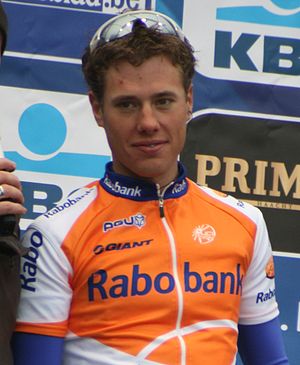
Sebastian Langeveld
Sebastian Langeveld er en hollandsk professionel cykelrytter, som cykler for det det professionelle cykelhold EF Education First-Drapac. Han anses for at være en kommende brostens-aspirant. Han markeredee sig kraftigt i Flandern Rundt 2008, og man regner med at se mere til ham i forårsløbene.